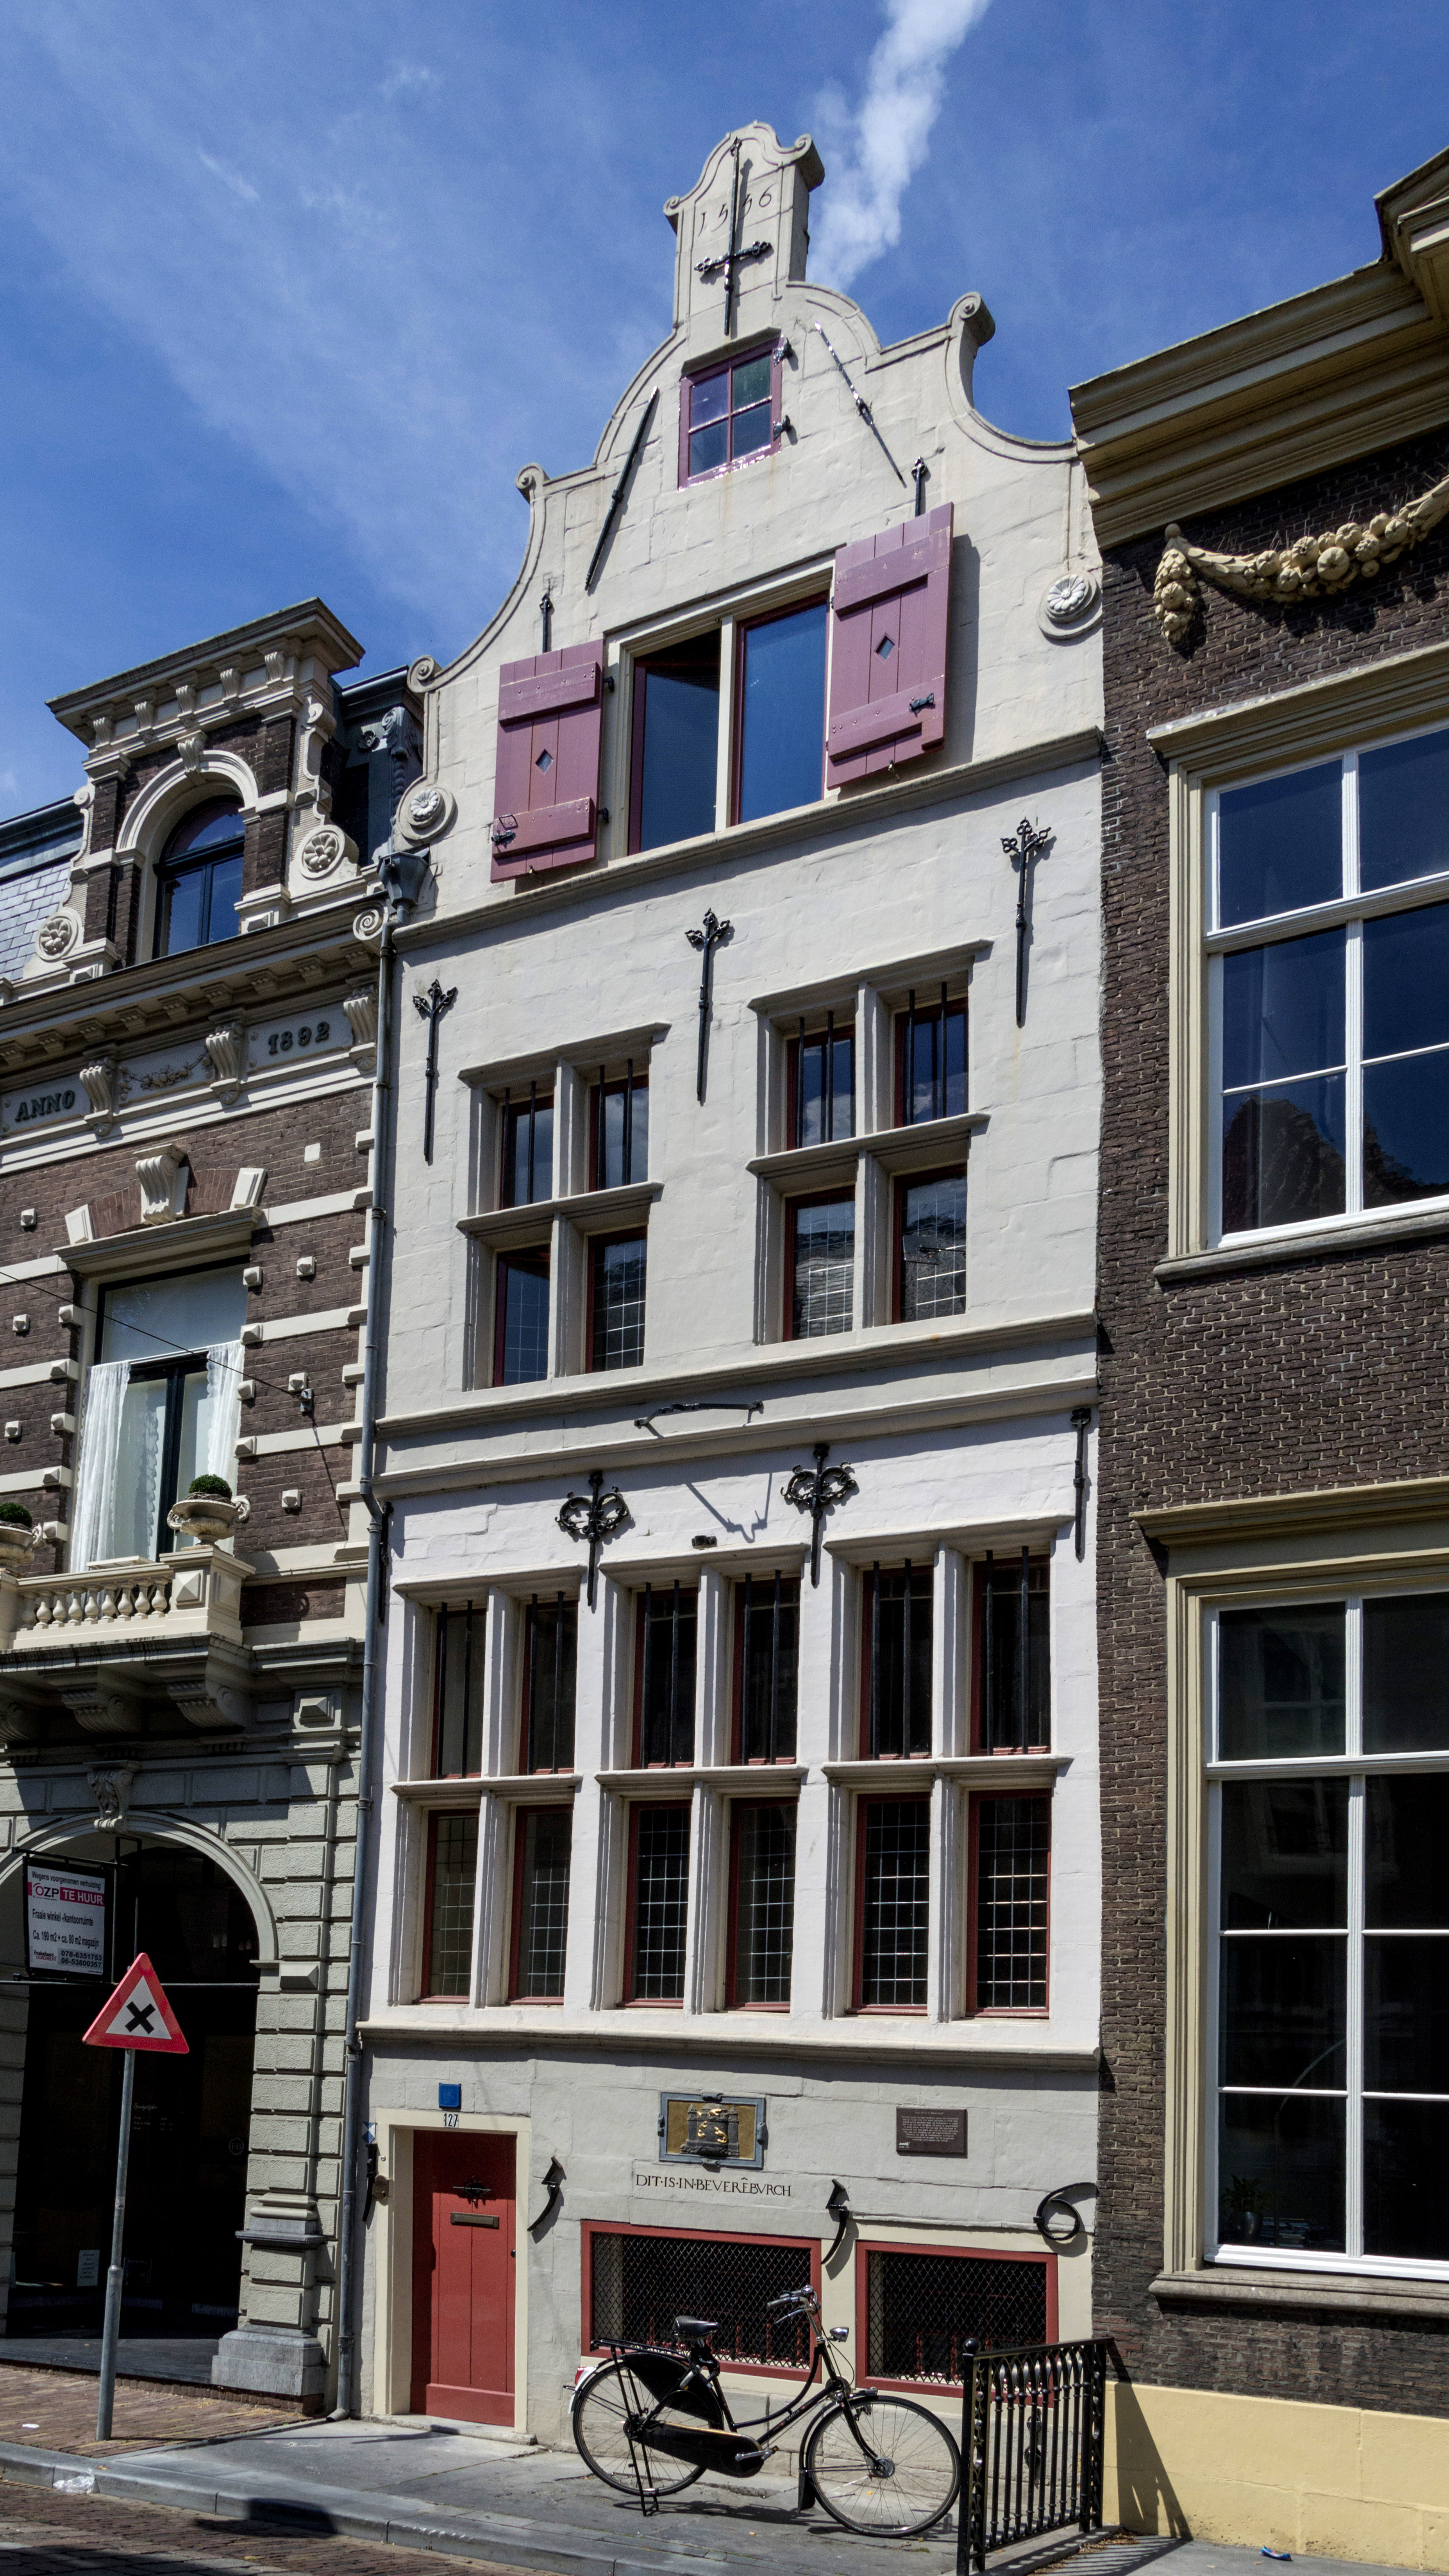
outdoor, architecture, road, photography, house, window, town, van, building, home, photo, facade, nikon, historic, holland, nederland, netherlands, dutch, outdoorphotography, picture, photograph, fotos, foto, fotografie, estate, urbanphotography, geheugen, paulvandevelde, pdvandevelde, padagudaloma, dordrecht, stadsfotografie, nederlandinfotos, historisch, urbanfotografie, stadswandeling, architectuur, pvdvfotografie, pdvandeveldedordrecht, diep, rondjedordt, dedordtevaer, dutchphotography, nederlandsefotografie, dutchphotogaraphy, totallydutch, fotografienederland, hollandsefotografie, fotografieholland, wijnstraat, dordtmonumenteel, fotosdordrecht, fotosvandordrecht, erfgoedcentrumdiep, openmonumentendag, neighbourhood, beverenburch, residential area